Kis Se Kahoon

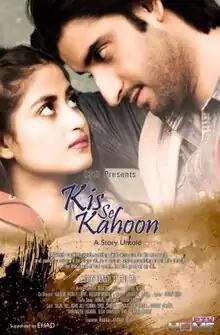

Kis Se Kahoon (Urdu:"کس سے کہوں"), also known as "Kis Se Kahoon - Ek Kahani Unsuni" is a 2014 youth-based Pakistani television series that aired on PTV Home. The series was written by Shahid Nadeem, directed by Kashif Nisar and produced by Pakistan Television Corporation in collaboration with Communications Research Strategies. It stars an ensemble cast of Sajal Aly, Agha Ali, Yumna Zaidi, Essa Chaudhary and Seemi Raheel along with Samina Ahmad in a special appearance. It was aired every Sunday on PTV Home from 2014 to 2015.